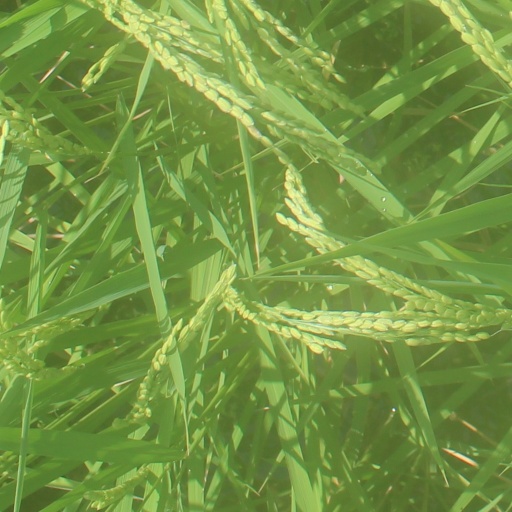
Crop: rice